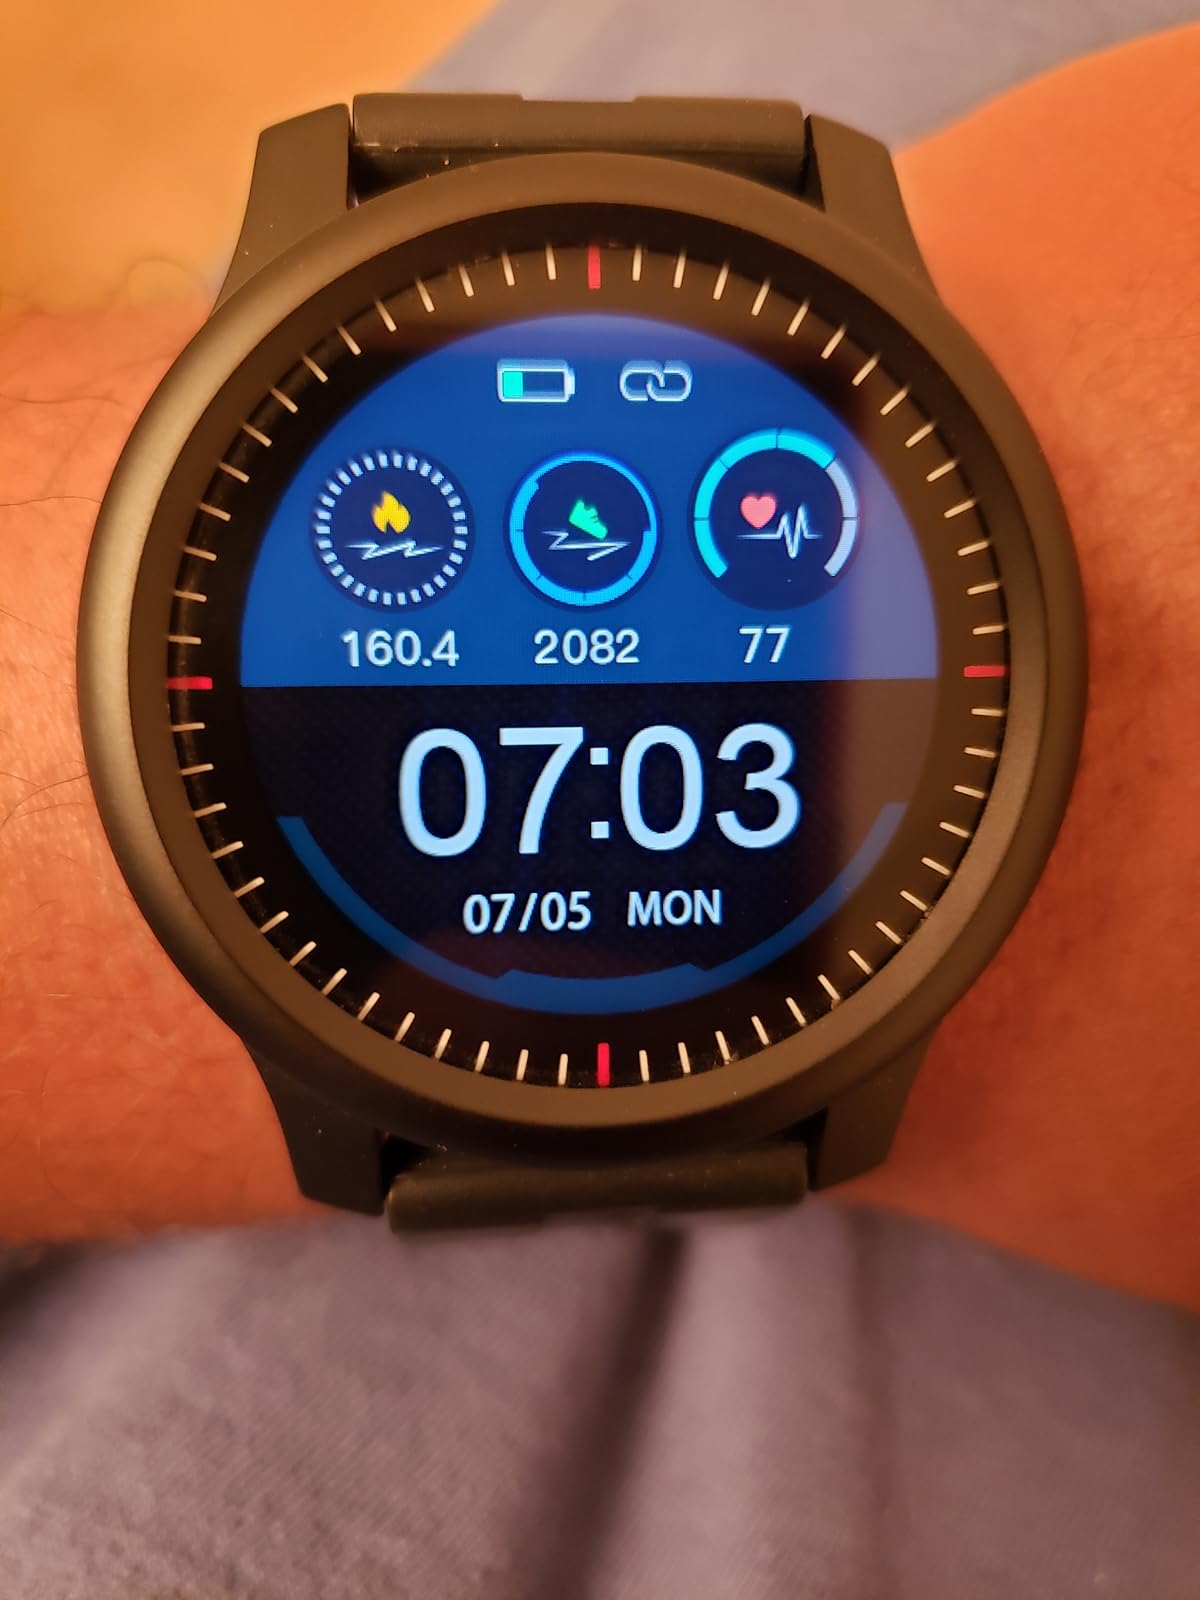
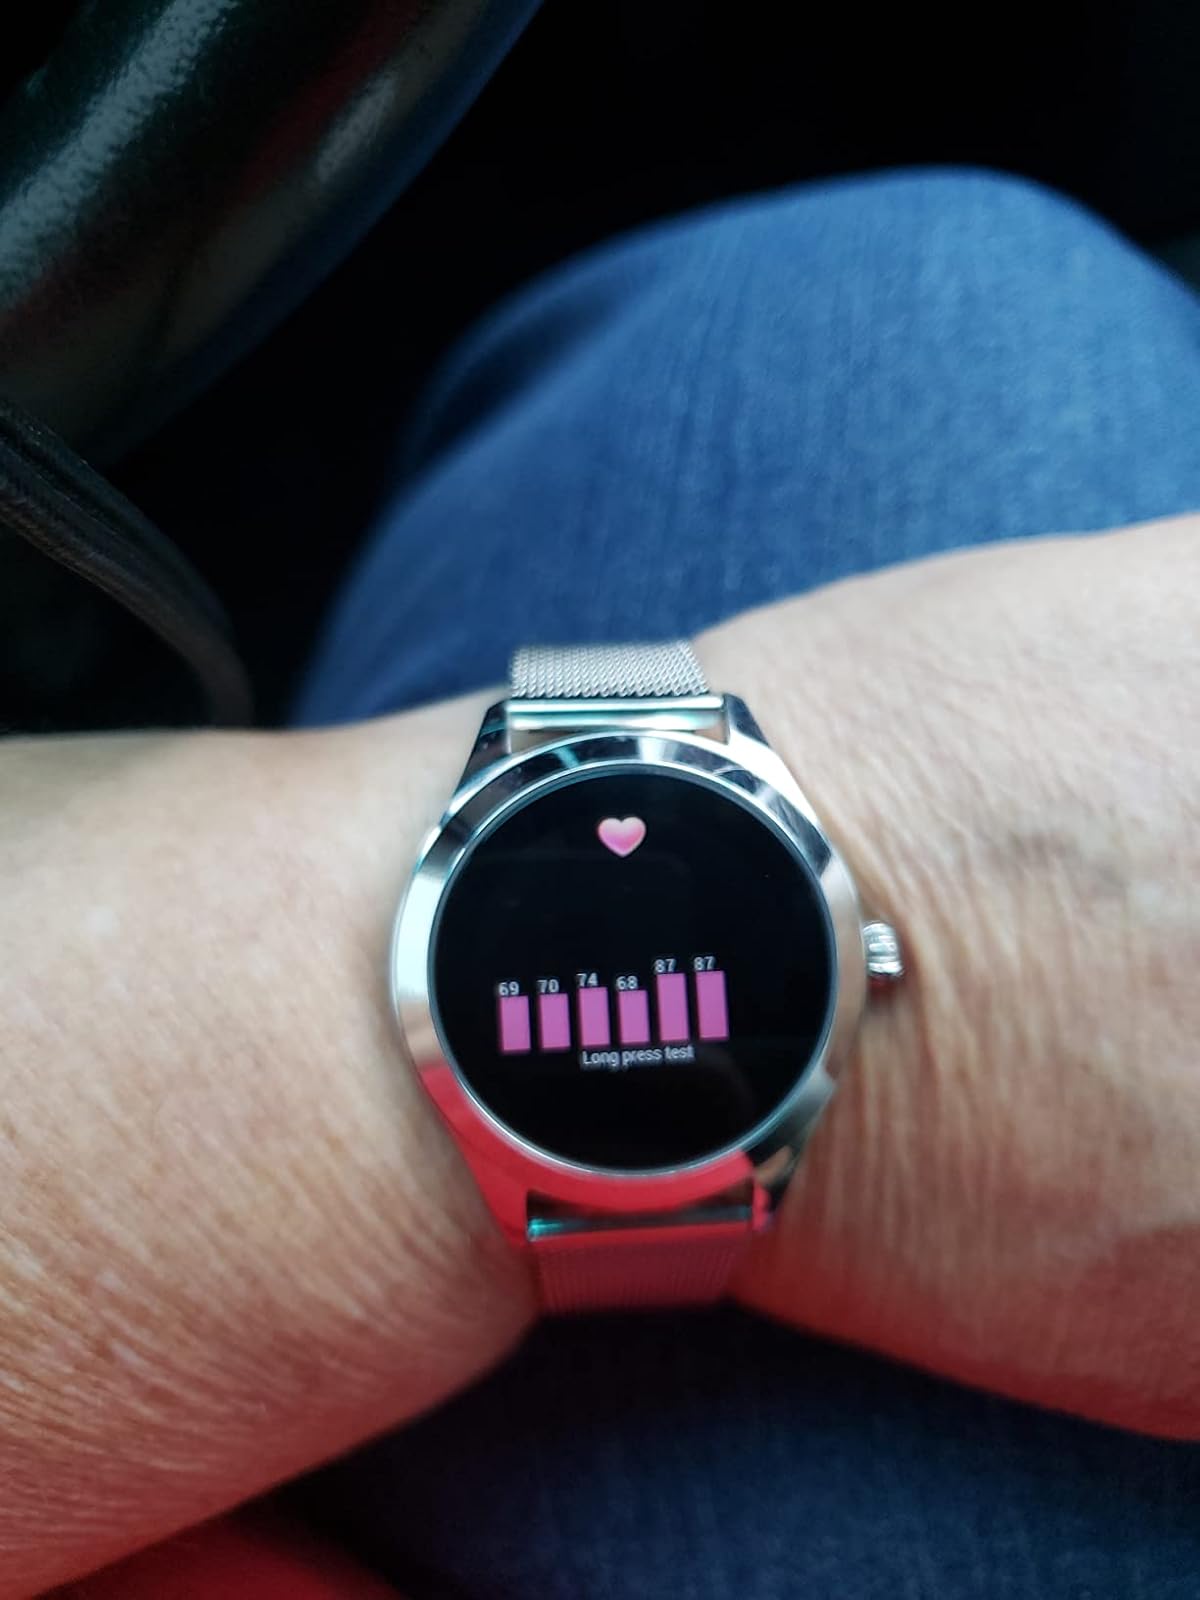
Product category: smartwatch
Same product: no